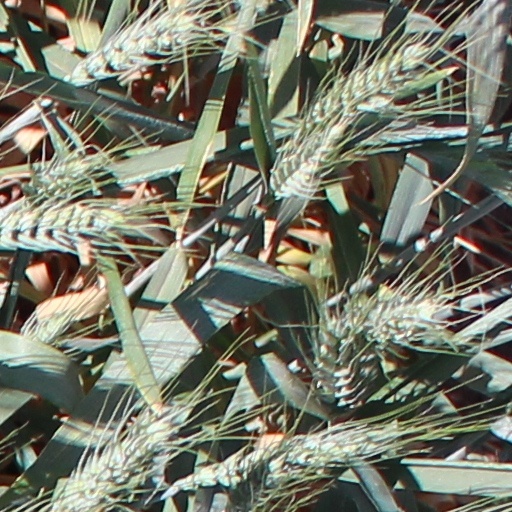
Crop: wheat